Ragsdale High School

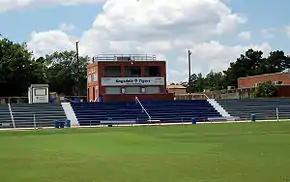
Kennith T. Miller Memorial Stadium in 2013

The Ragsdale Tigers compete in the Piedmont-Triad 4-A Conference. Ragsdale fields teams in baseball, basketball, cheerleading, cross country, football, golf, lacrosse, soccer, softball, swimming, tennis, track (indoor and outdoor), volleyball, and wrestling. Past principal, Dr. Kathryn Rogers, received the Bob Deaton Principal of the Year Award from the NCHSAA's (North Carolina High School Athletic Association) annual meeting in Chapel Hill in early May 2010.